James Larkin White

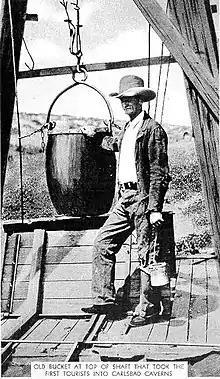
Jim White standing next to a guano bucket atop the guano shaft at Carlsbad Caverns. The bucket was used to carry the first tourists into the caverns. He is holding one of his homemade kerosene lanterns.

One of the early guano companies dug a shaft making a more direct route to the guano deposits in the Bat Cave. It was serviced by a large iron bucket operated by a gasoline winch. This system was used to haul bags of guano out of the cave for use as fertilizer in places like the California fruit orchards. The guano was sold for 90 dollars a ton. Jim White used the guano bucket to transport hundreds of tourists into and out of the cave.